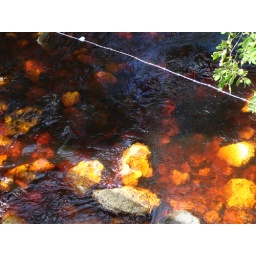
water is red near the mango groves and the crocs love it